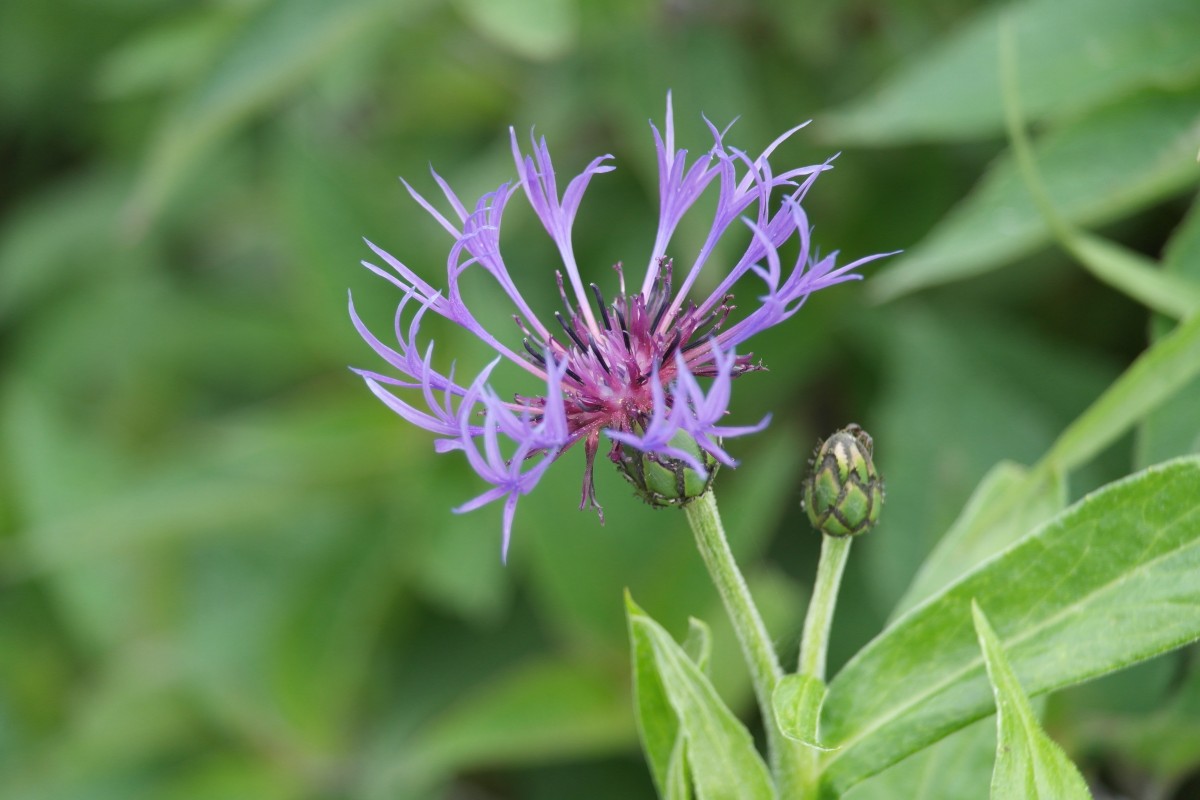
Tags: flower, herb, produce, botany, flora, wildflower, thistle, macro photography, flowering plant